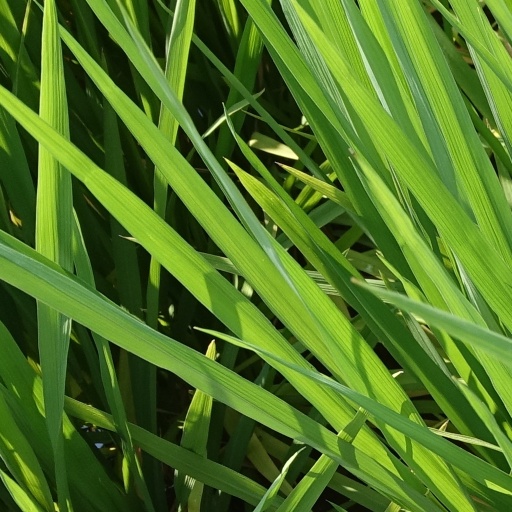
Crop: rice